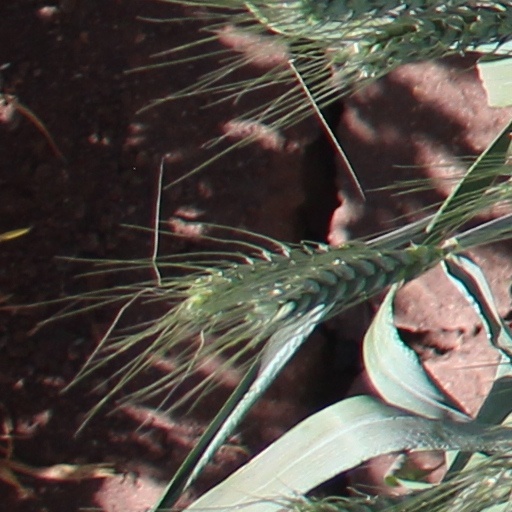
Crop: wheat